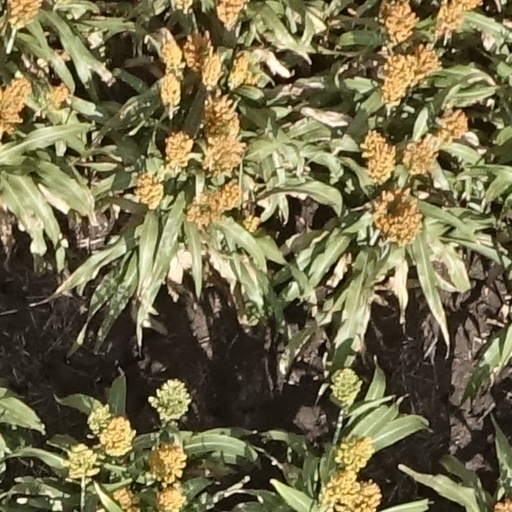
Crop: sorghum